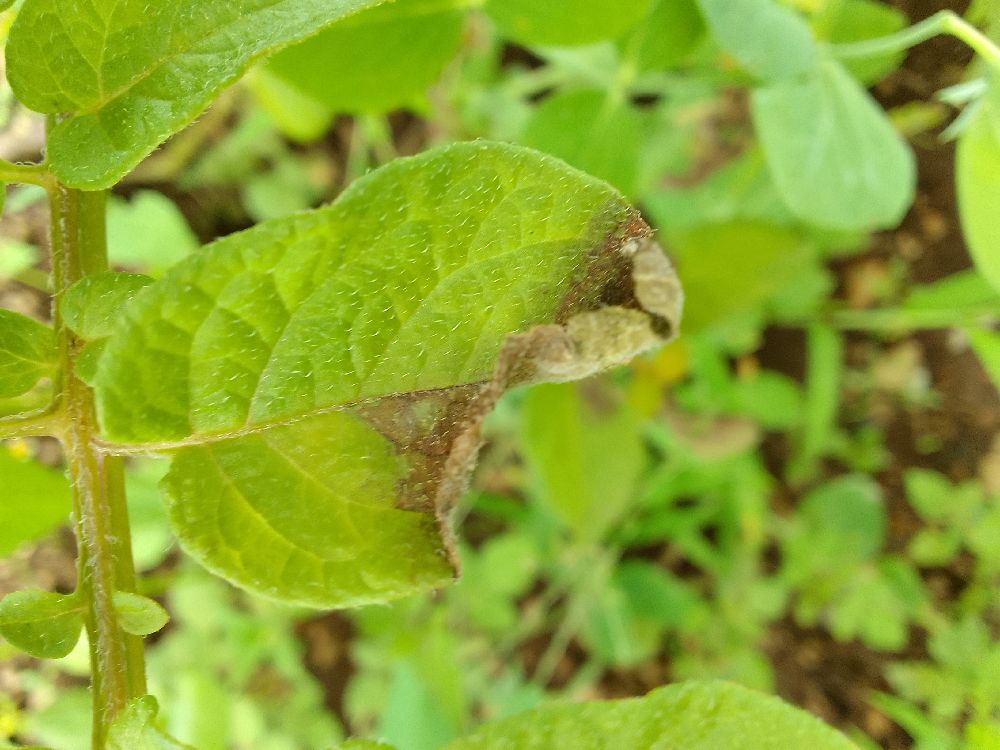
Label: Late blight